AD 311

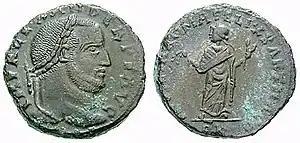
Domitius Alexander (r. 308–311)

Year 311 (CCCXI) was a common year starting on Monday of the Julian calendar. At the time, it was known as the Year of the Consulship of Valerius and Maximinus (or, less frequently, year 1064 "Ab urbe condita"). The denomination 311 for this year has been used since the early medieval period, when the Anno Domini calendar era became the prevalent method in Europe for naming years.